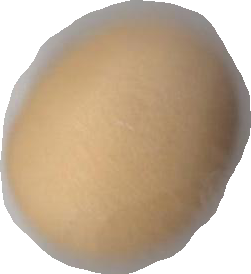
Variety: Dega